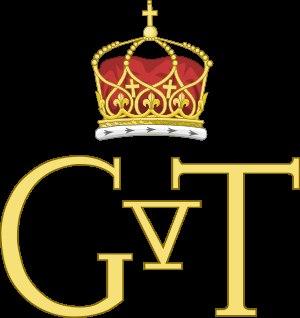
George Tupou Iᵉʳ, né le 4 décembre 1797 à Koloua, sur l'île principale de Tongatapu et mort le 18 février 1893, est le premier roi du Royaume des Tonga de la dynastie des Tupou.